Shuttle Carrier Aircraft

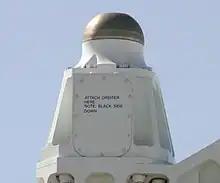
Humorous note on mount reminding technicians how to connect the orbiter to the SCA

In 1988, in the wake of the "Challenger" accident, NASA procured a surplus 747SR-46 from Japan Airlines. Registered N911NA, it entered service with NASA in 1990 after undergoing modifications similar to N905NA. It was first used in 1991 to ferry the new shuttle "Endeavour" from the manufacturers in Palmdale, California to Kennedy Space Center.